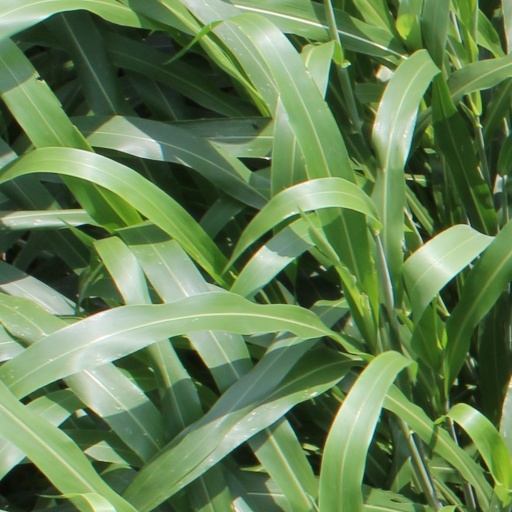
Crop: sorghum